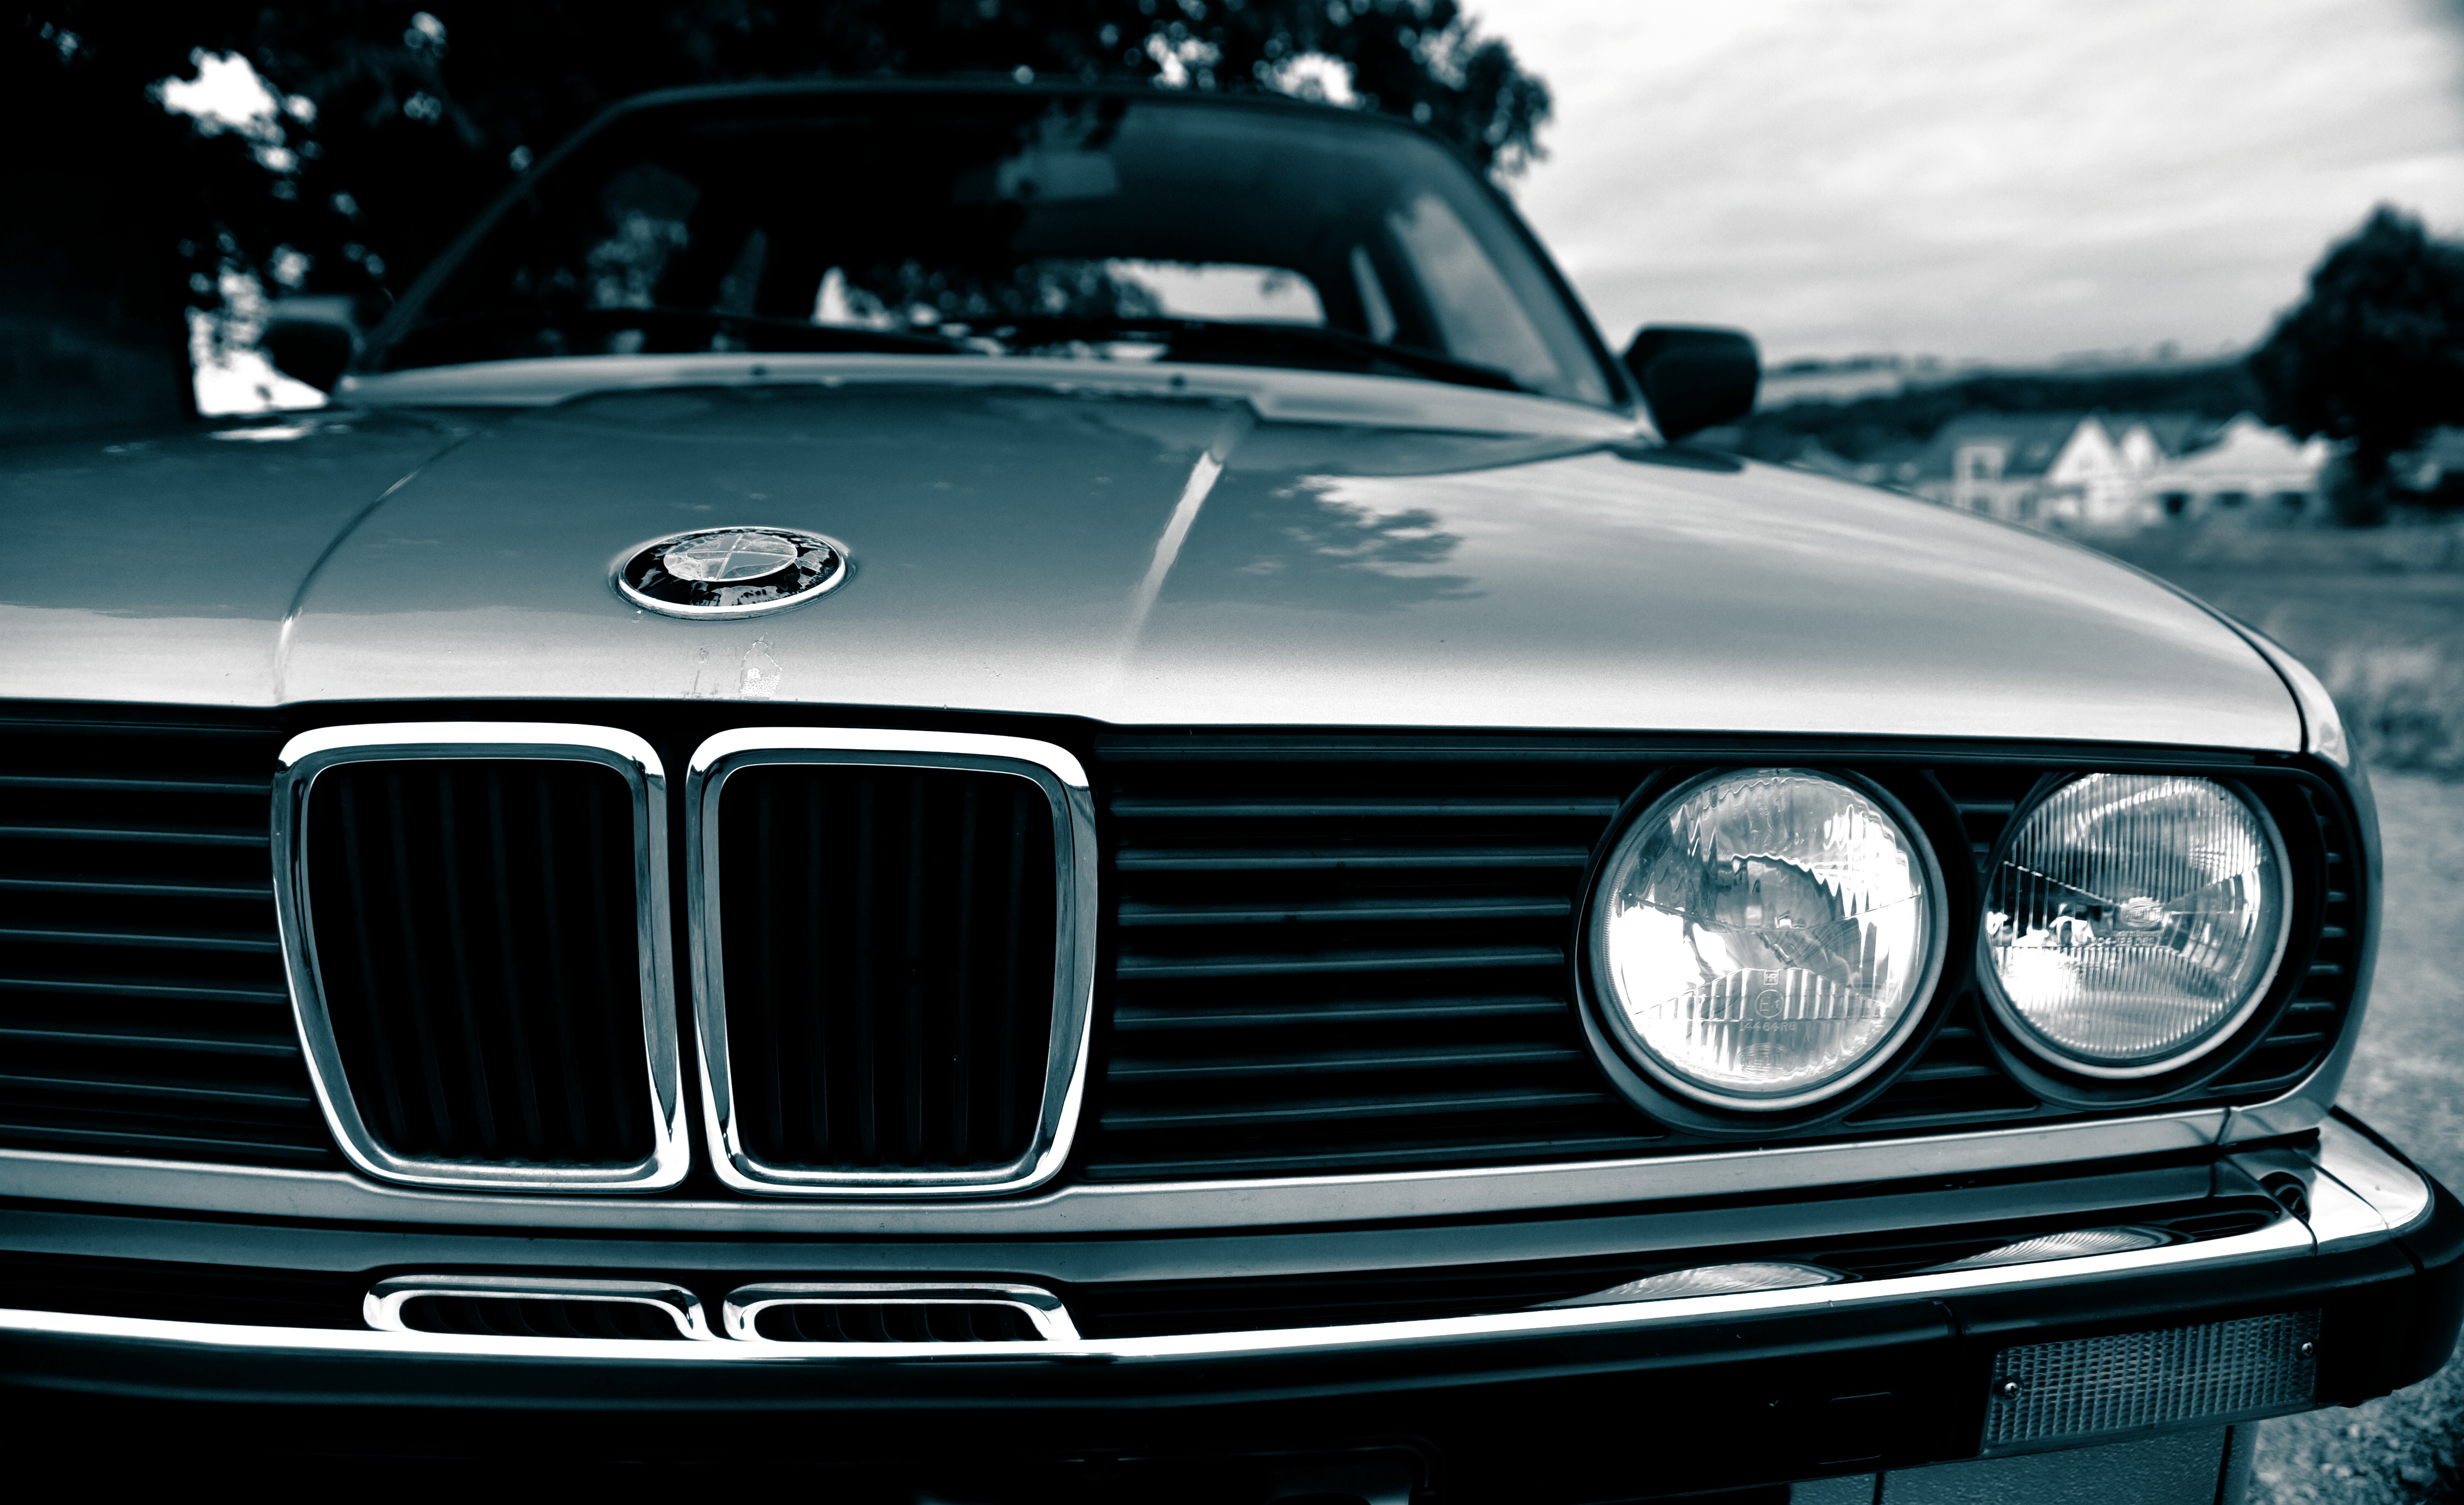
car, wheel, vehicle, grille, sports car, bumper, sedan, bmw, convertible, land vehicle, automobile make, automotive exterior, automotive design, luxury vehicle, performance car, executive car, personal luxury car